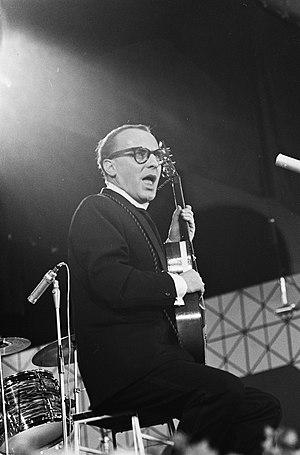
Wim Sonneveld est un chanteur et artiste de cabaret néerlandais né le 28 juin 1917 à Utrecht et mort le 8 mars 1974 à Amsterdam. Il est considéré comme l'un des plus grands chanteurs de cabaret des Pays-Bas.